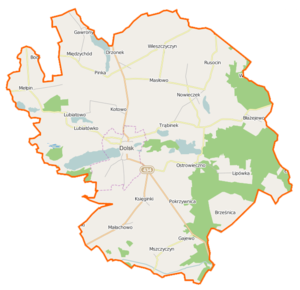
Dolsk est une gmina mixte du powiat de Śrem, Grande-Pologne, dans le centre-ouest de la Pologne. Son siège est la ville de Dolsk, qui se situe à environ 12 km au sud de Śrem, siège du powiat, et à 48 km au sud de la capitale régionale Poznań.